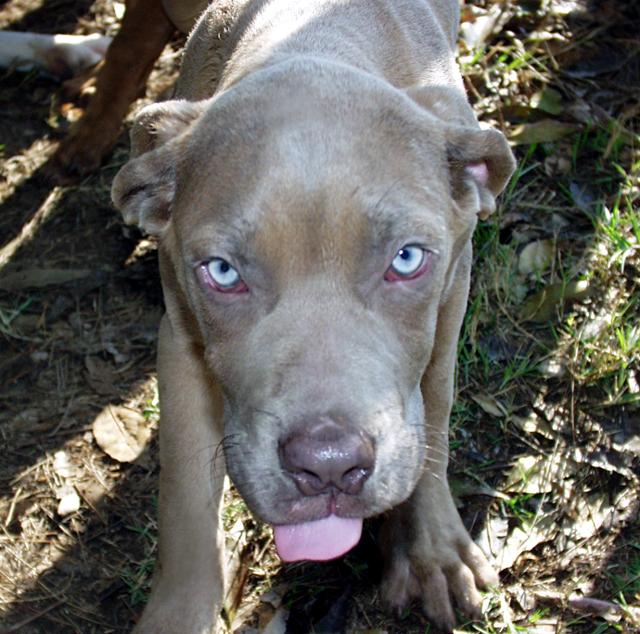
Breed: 220-n000069-Mexican_hairless